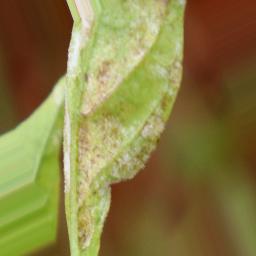
Label: powdery mildew